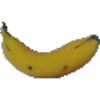
Label: Banana 1